Siddu from Sikakulam

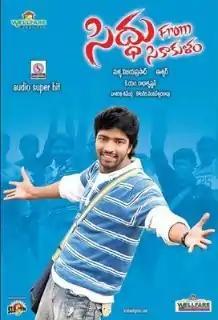
Film poster

Siddu from Sikakulam (alternative spelling: "Sidhu from Srikakulam") is a 2008 Indian Telugu-language romantic comedy film written and directed by Eashwar, produced by Malla Vijayaprasad under Welfare Creations banner and starring Allari Naresh, Manjari Phadnis and Shraddha Das in lead roles. The film soundtrack and background score were composed by K. M. Radha Krishnan. Dialogues for the film were written by Raju M Rajasimha. The film was released on 14 August 2008. The film was a commercial success.